List of Victory Day Parades in Minsk

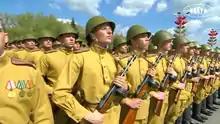
Cadets dressed in historical uniforms during the parade.

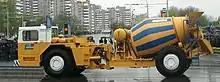
A BelAZ truck during the parade.

The annual Victory Day Parade on Victors Avenue in Minsk (the capital of Belarus) is a traditional military parade of the Armed Forces of Belarus that takes place every 5 years on 9 May in honor of the jubilee anniversary of the end of the Second World War (known as the Great Patriotic War in Belarus). The parade is held in the same style of other Russian Victory Day Parades.